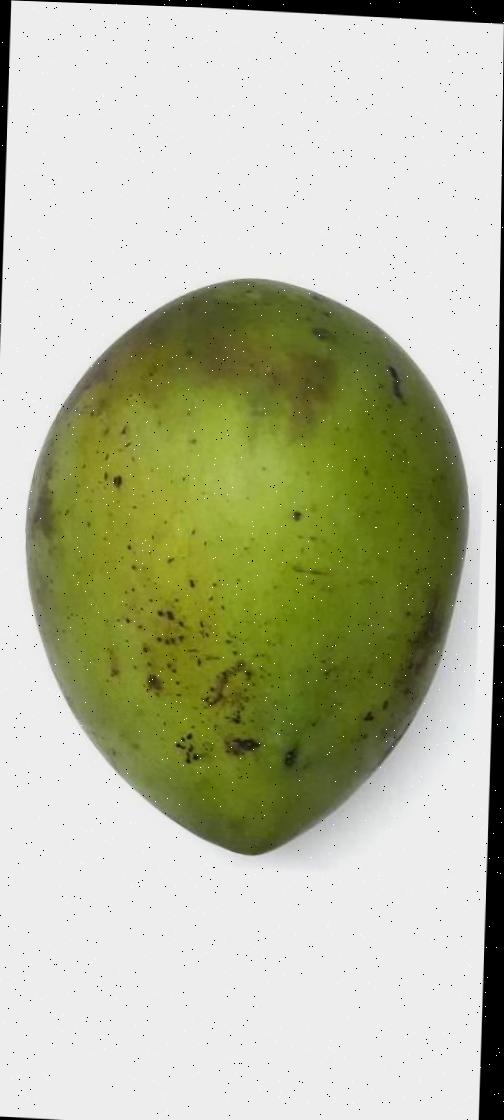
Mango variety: Harivanga